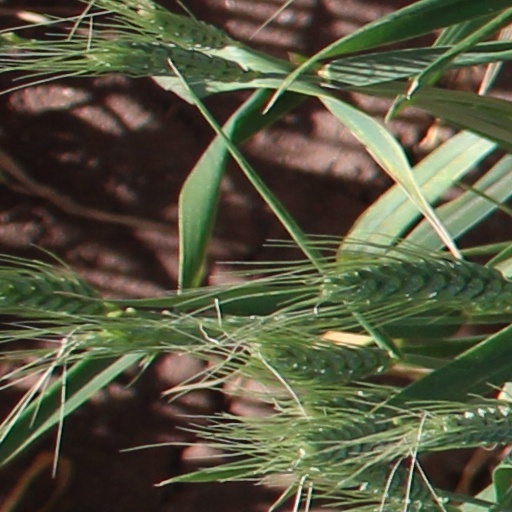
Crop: wheat